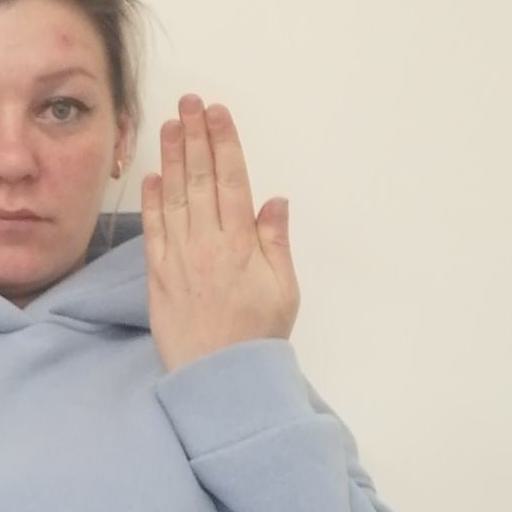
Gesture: stop_inverted